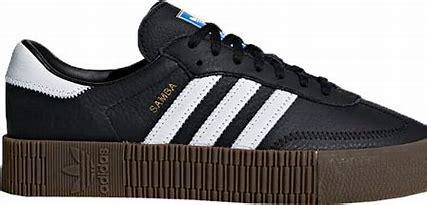
Brand: Adidas
Model: Sambarose